History of the United States Virgin Islands

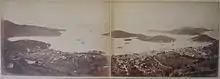
St. Thomas Harbor, c. 1874

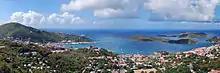
St. Thomas Harbor, 2015

The United States Virgin Islands, often abbreviated USVI, are a group of islands and cays located in the Lesser Antilles of the Eastern Caribbean, consisting of three main islands (Saint Croix, Saint John, and Saint Thomas) and fifty smaller islets and cays. Like many of their Caribbean neighbors, the history of the islands is characterized by native Amerindian settlement, European colonization, and the Atlantic slave trade.